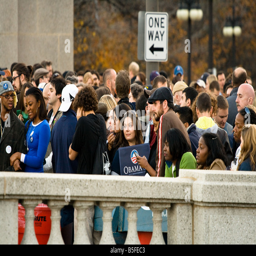
a woman in a crowd of people holding a sign in support of politician before his presidential rally